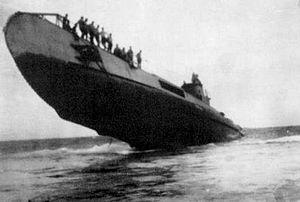
Le HNLMS O 19 ou Hr.Ms. O 19 était un sous-marin de la classe O 19 de la Koninklijke Marine qui a servi pendant la Seconde Guerre mondiale.